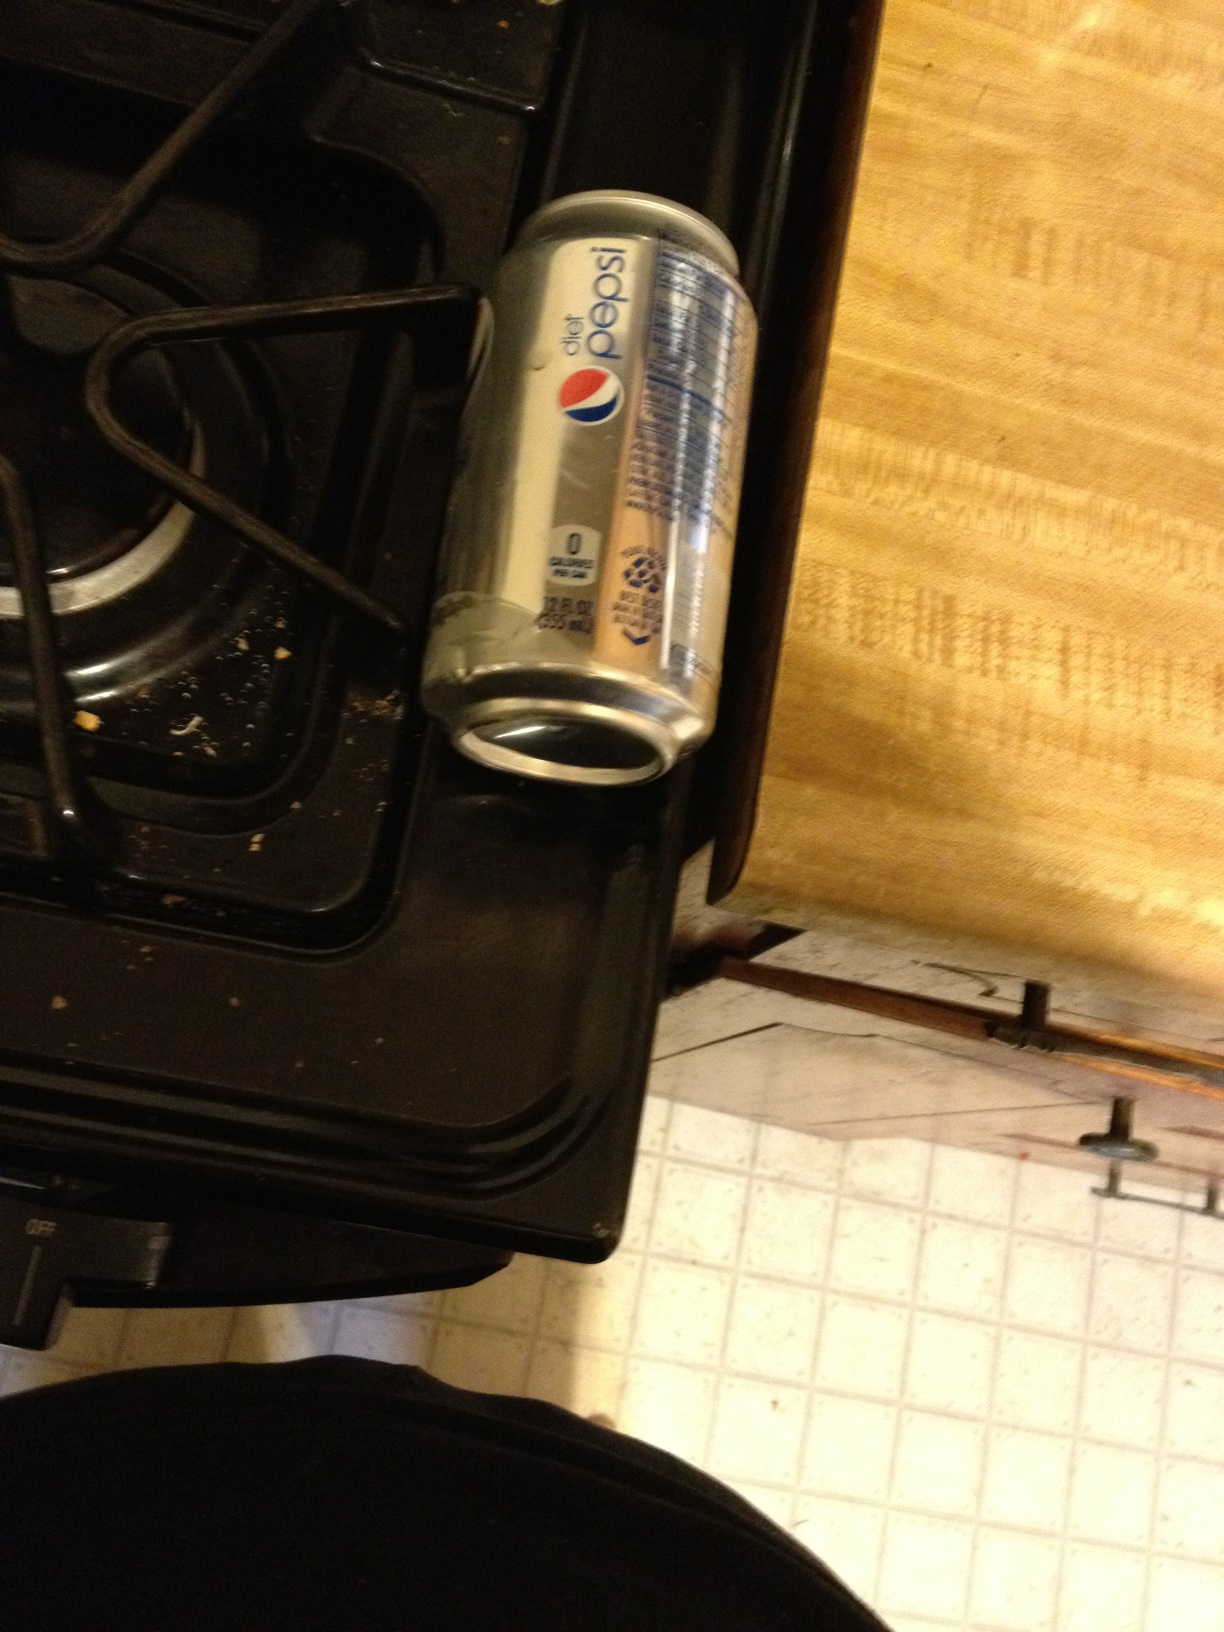Question: Is this diet Mountain Dew?
Answer: no